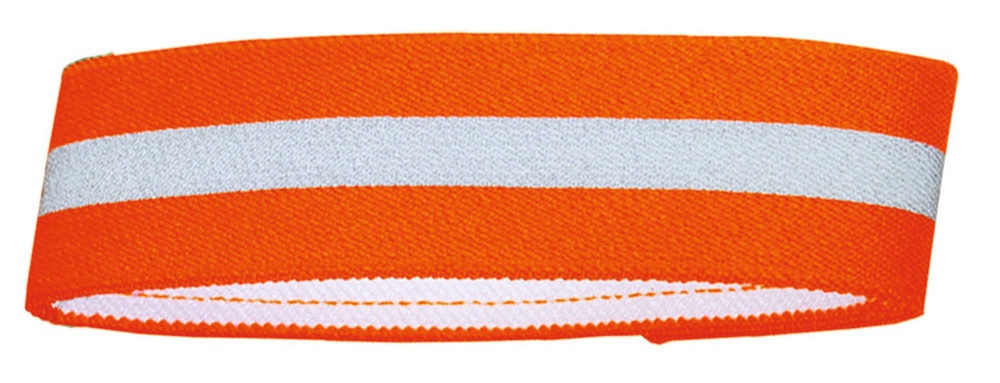
Výstražný reflexní pásek na suchý zip
Díky elastickému výstražnému pásku budou pejsek i páníček dobře viditelní pro ostatní účastníky silničního provozu za každého počasí, a to i při snížené viditelnosti. Výstražný pásek se volně upevní pomocí suchého zipu kolem krku nebo břicha pejska a spolehlivě odráží světla automobilů i jízdních kol. Připnutý kolem ruky nebo nohy majitele psa plní výstražná páska rovněž svou funkci a zajišťuje bezpečnost díky viditelnosti vždy a všude. výstražná reflexní páska pro pejsky i páníčky pružný a lehký snadná manipulace díky suchému zipu zajišťuje bezpečnost při snížené viditelnosti všestranné použití
Brand: Hunter
Category: Animals & Pet Supplies > Pet Supplies > Pet Collars & Harnesses > Breakaway & Safety Collars